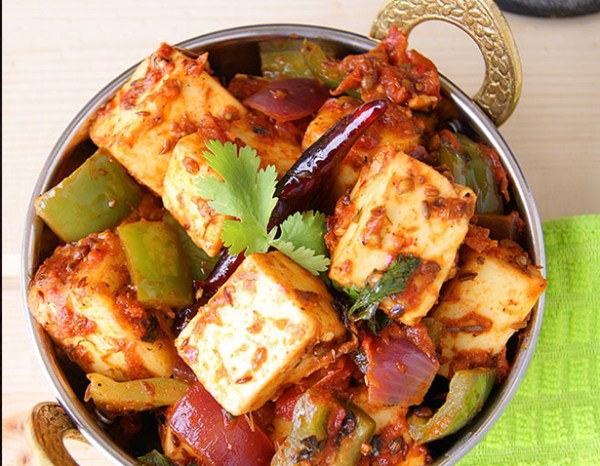
Dish: kadai_paneer